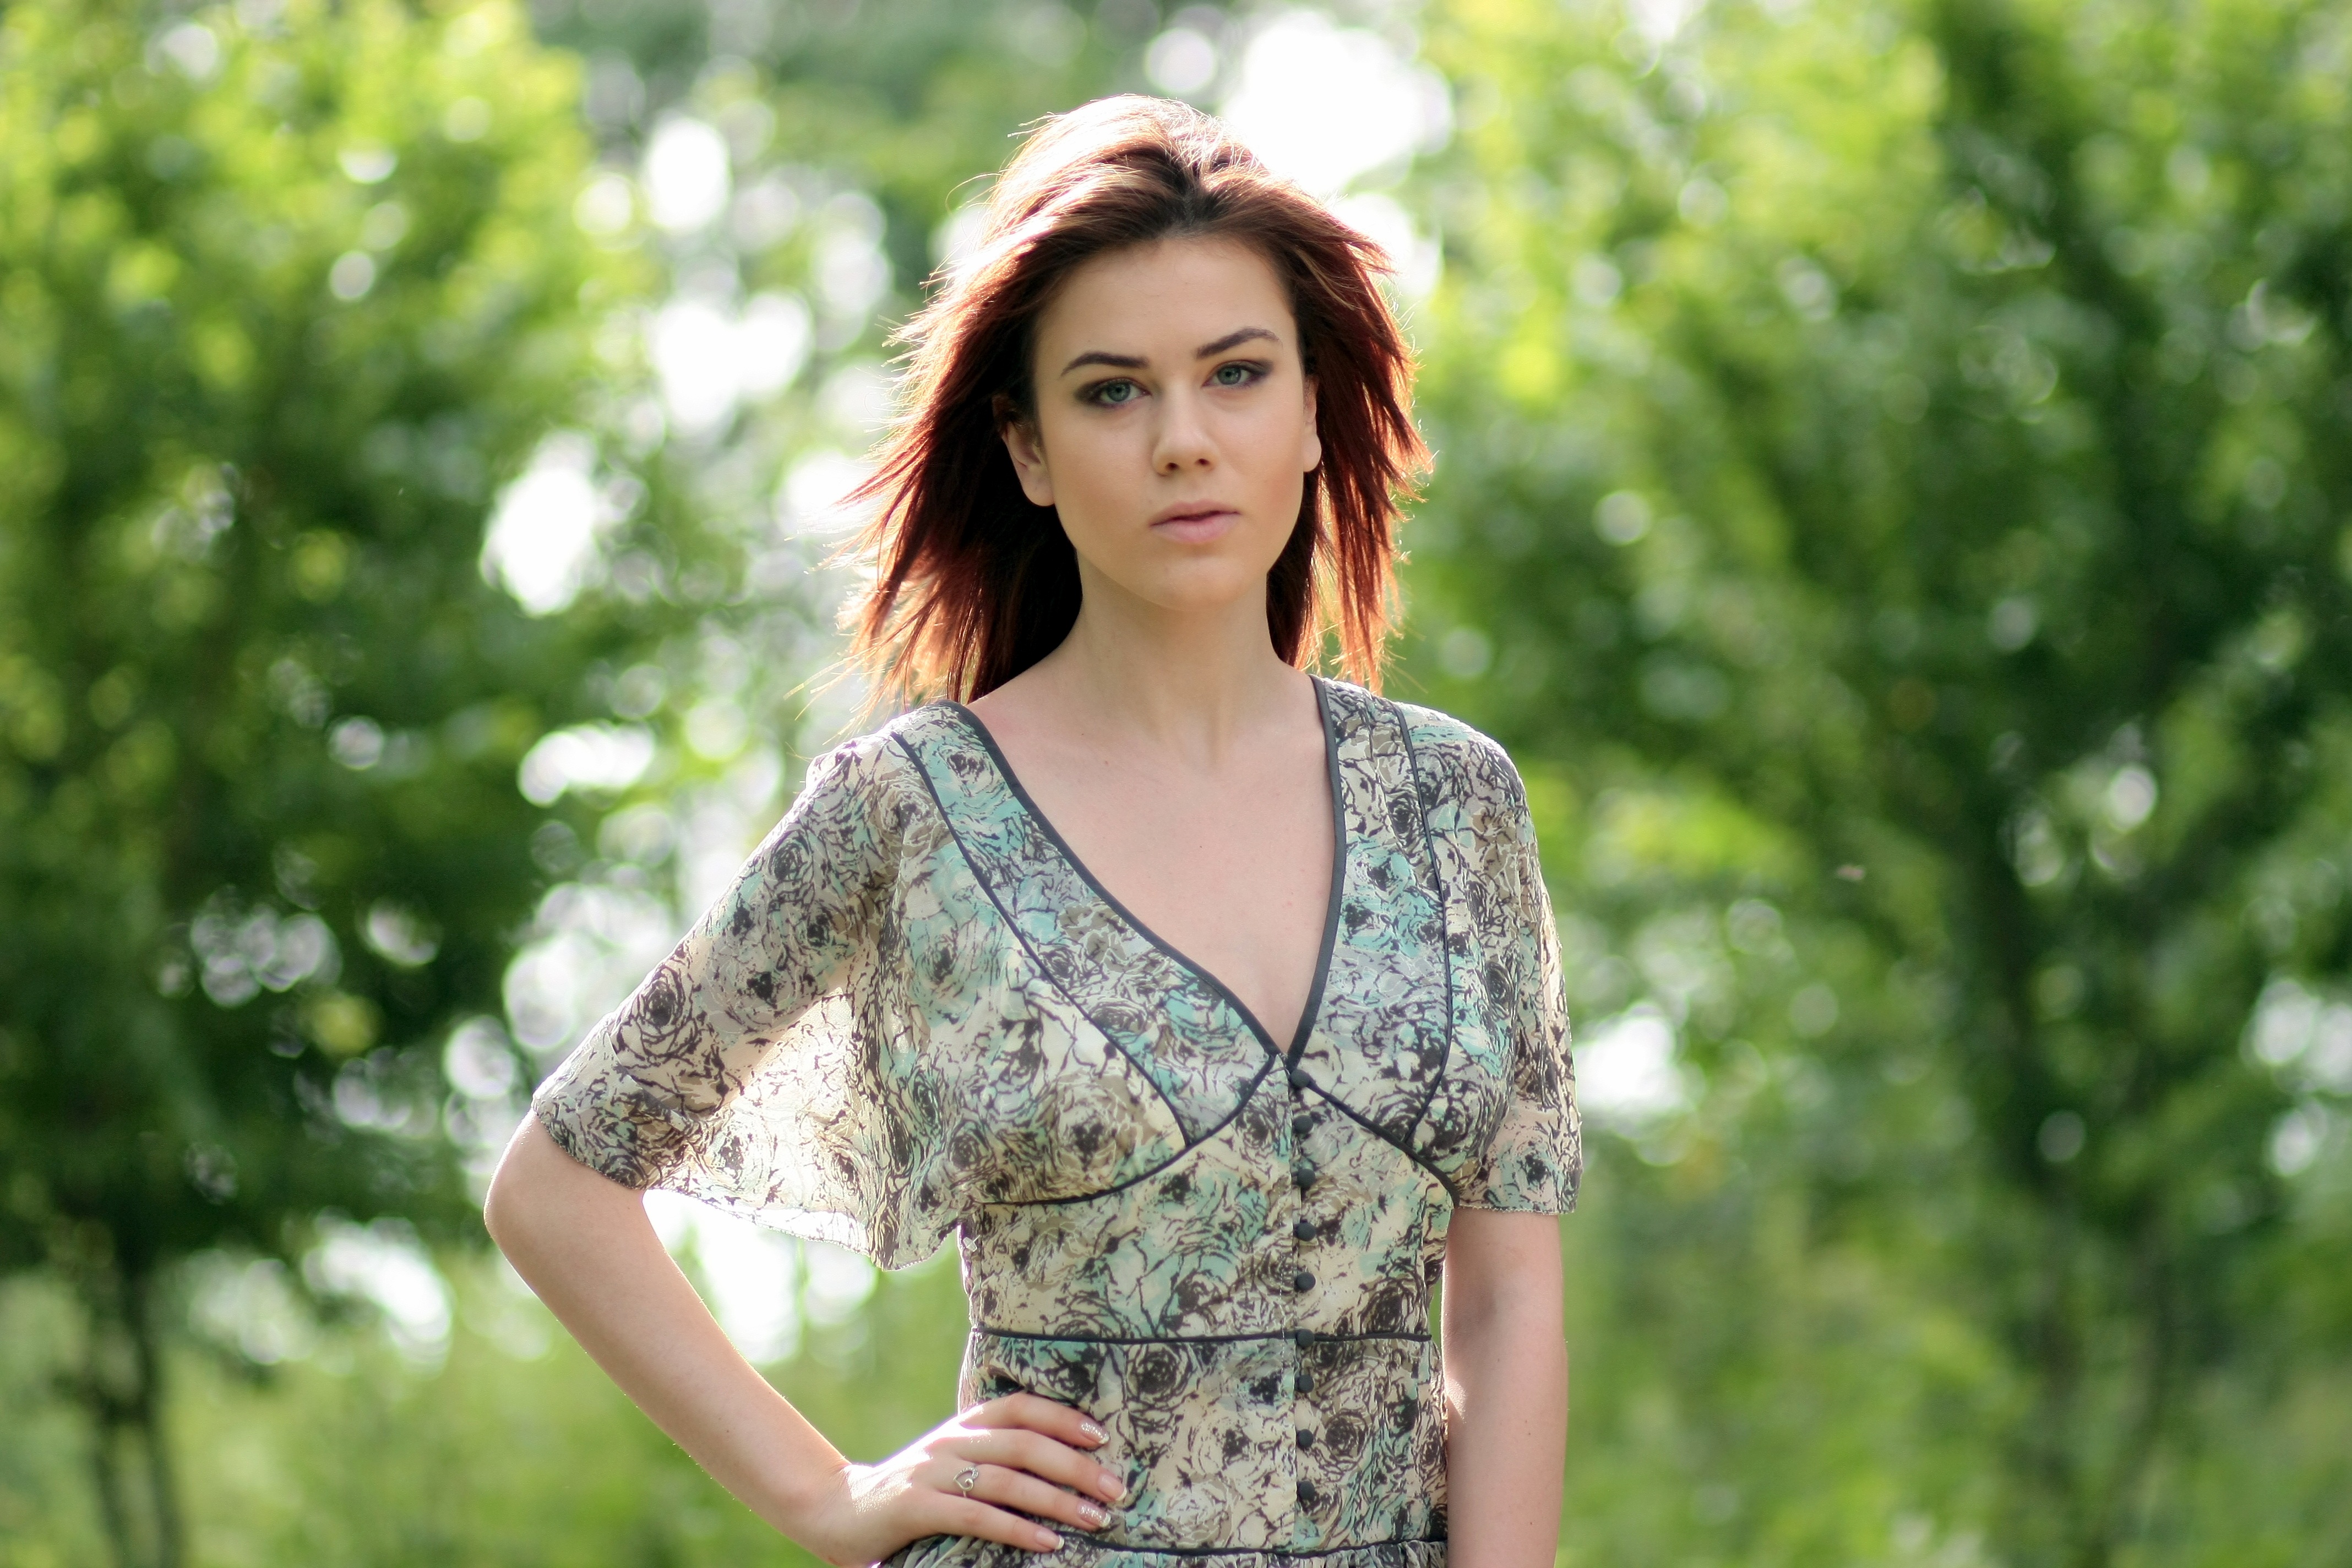
nature, girl, photography, model, spring, green, fashion, clothing, outerwear, long hair, red hair, dress, beauty, gown, blue eyes, abdomen, photo shoot, brown hair, portrait photography